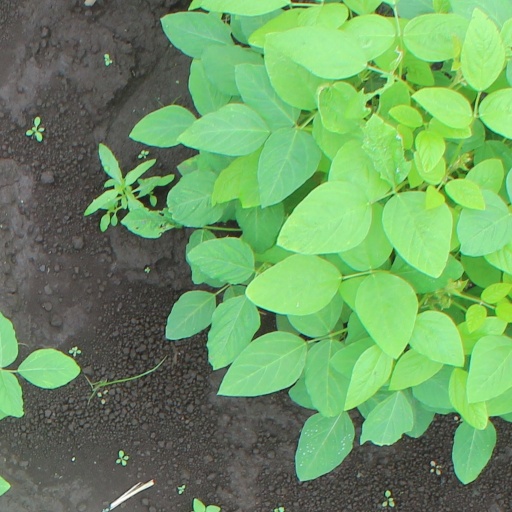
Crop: soybean